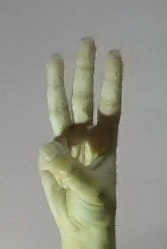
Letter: thaa